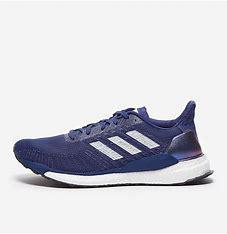
Brand: Adidas
Model: Solarboost 19